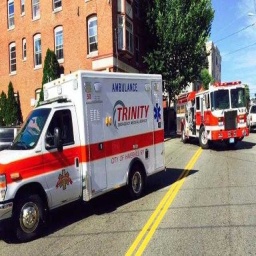
Label: ambulance